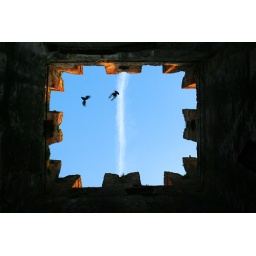
The sky in the tower